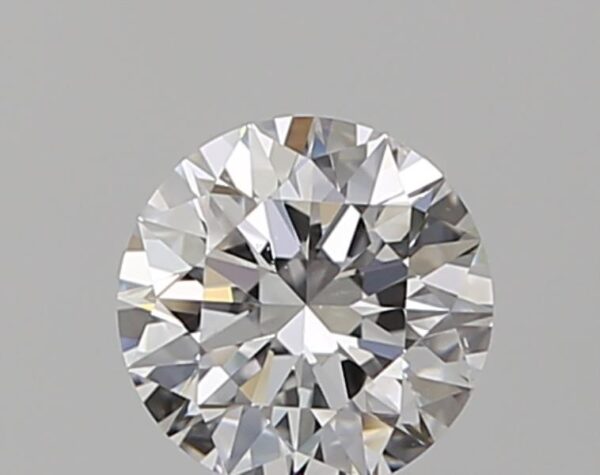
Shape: round
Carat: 0.5
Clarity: VS2
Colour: E
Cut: EX
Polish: VG
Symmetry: EX
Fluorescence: F
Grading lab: GIA
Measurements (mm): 5.04 x 5.07 x 3.16